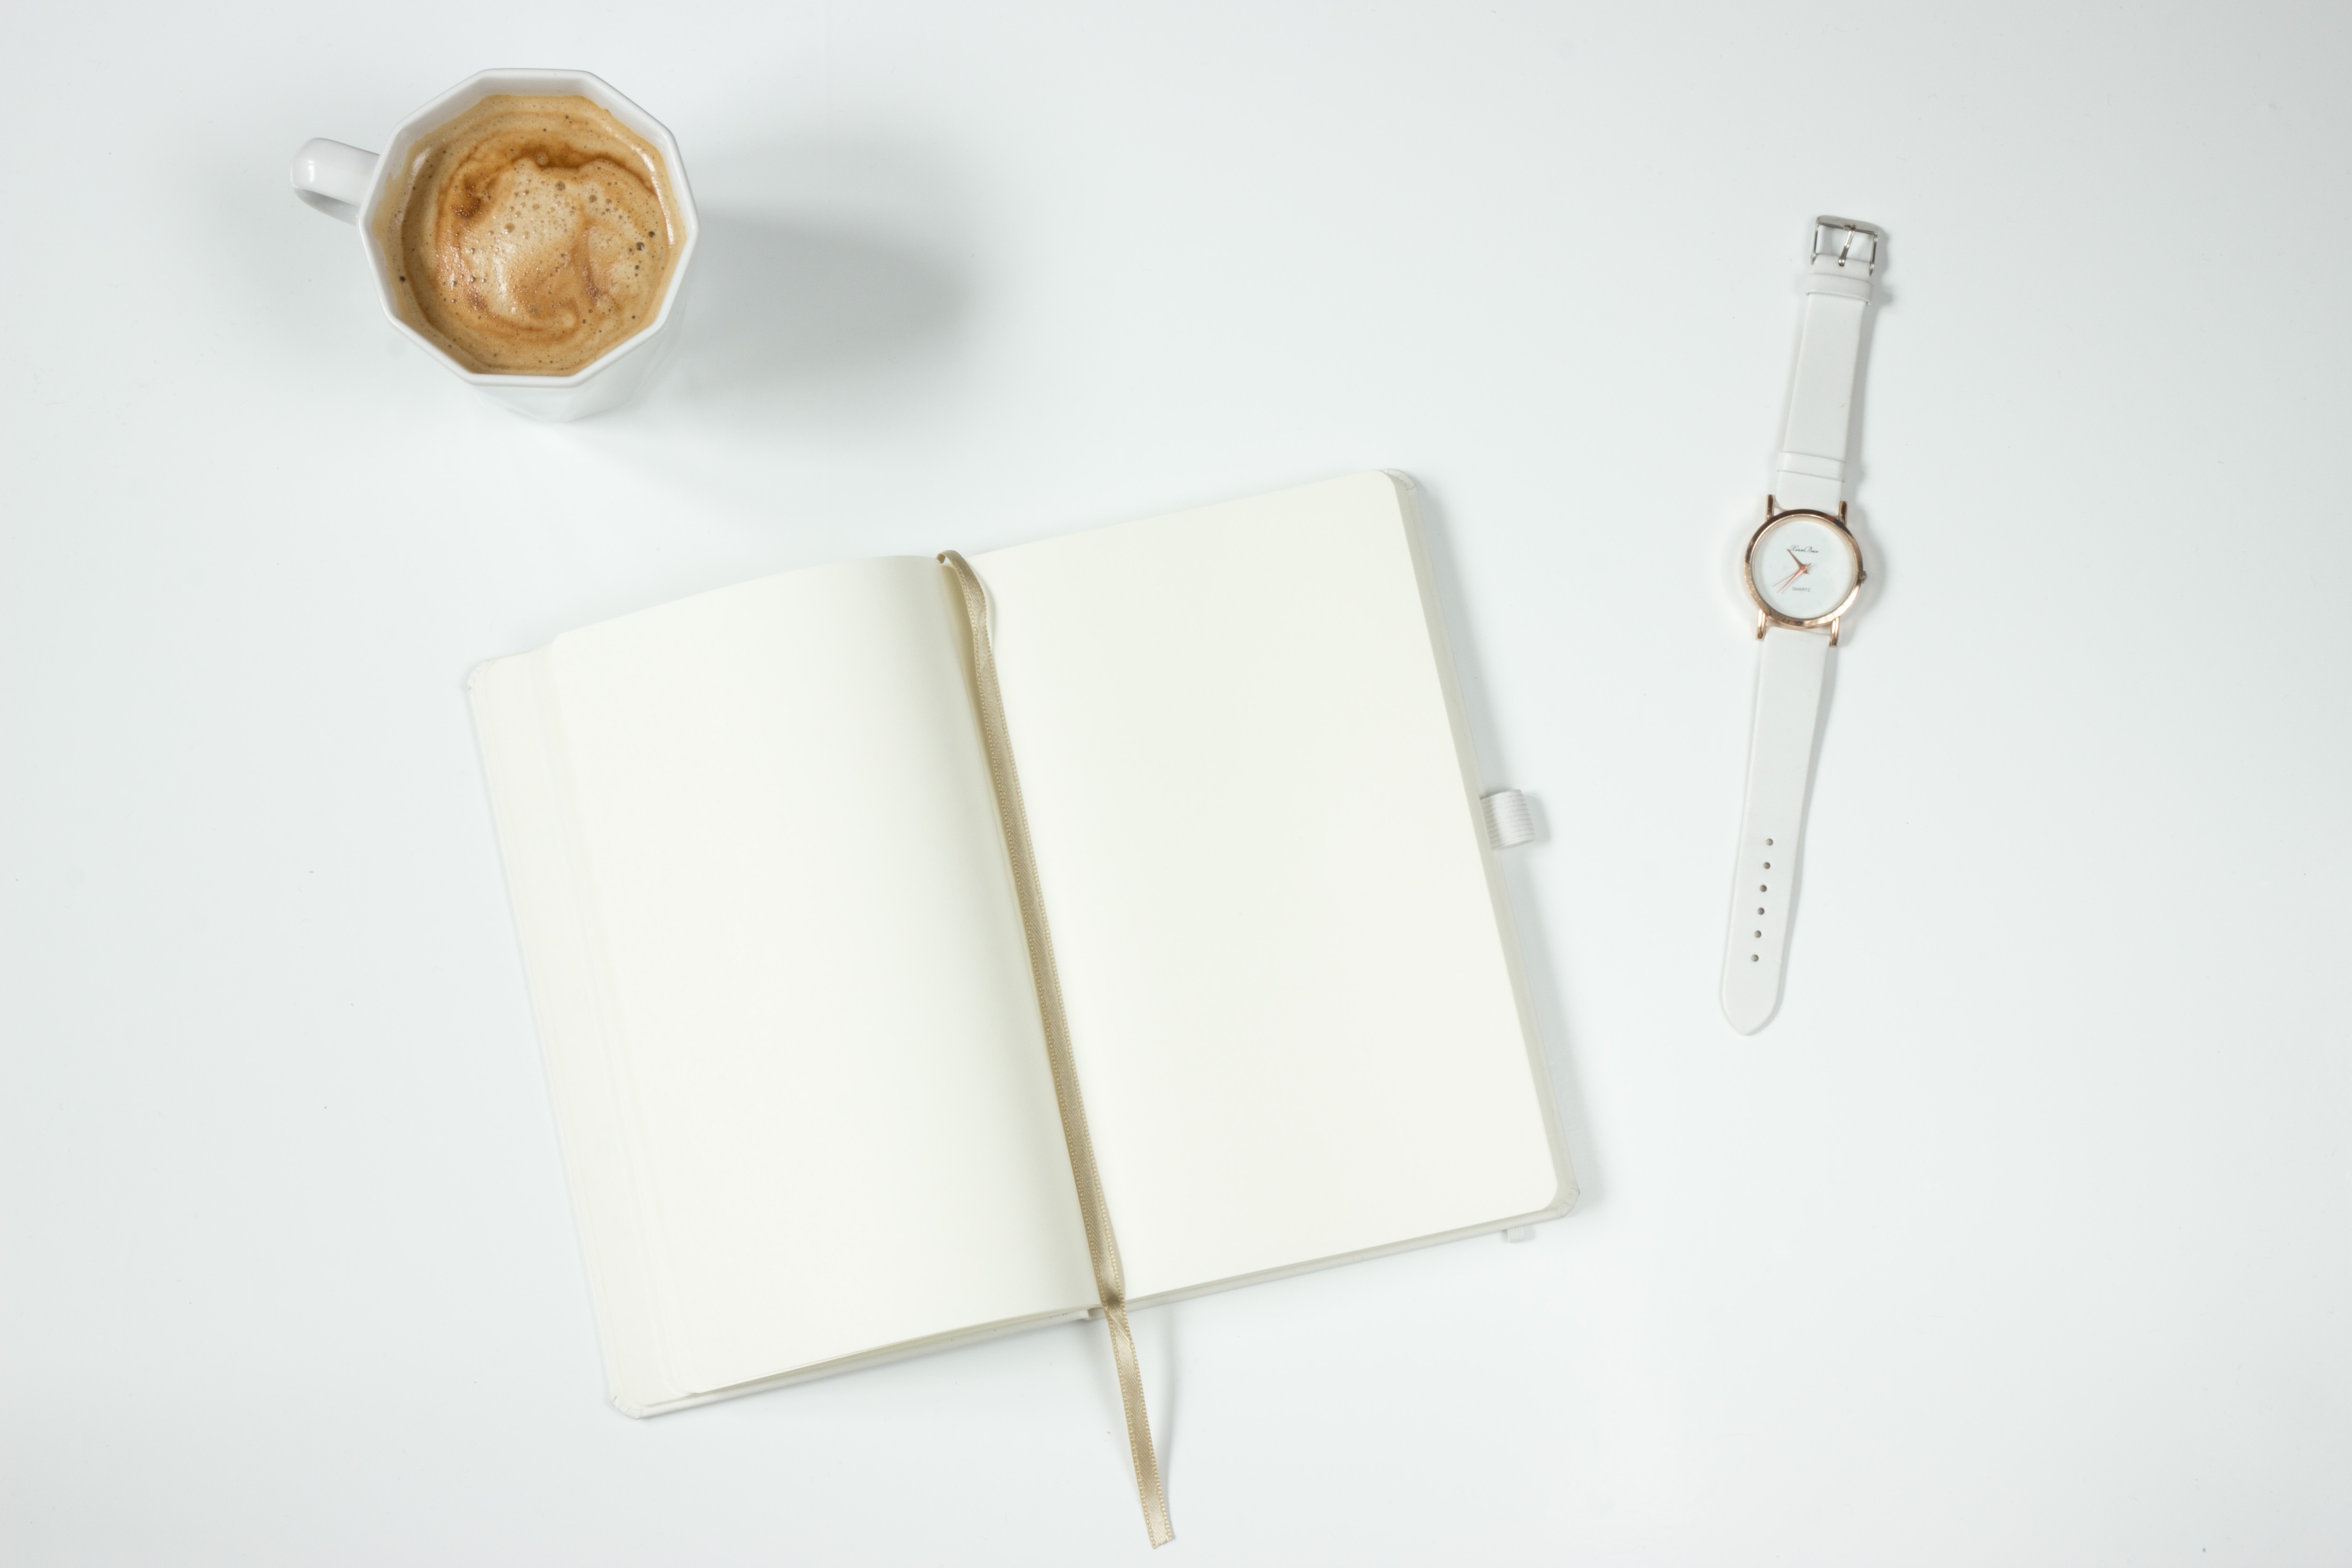
notebook, watch, coffee, lighting, material, work desk